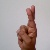
The image shows a hand gesture representing the letter 'R' in Indian Sign Language.